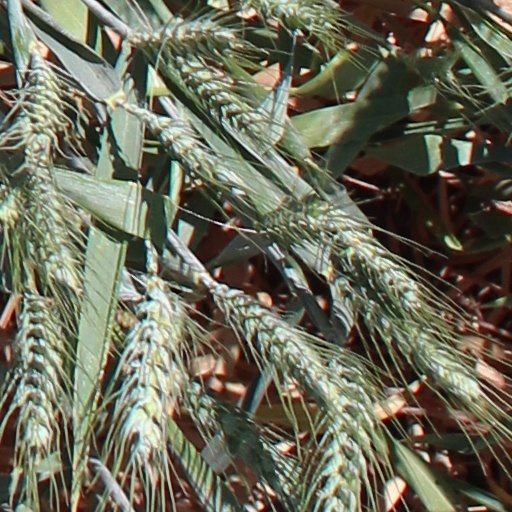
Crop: wheat